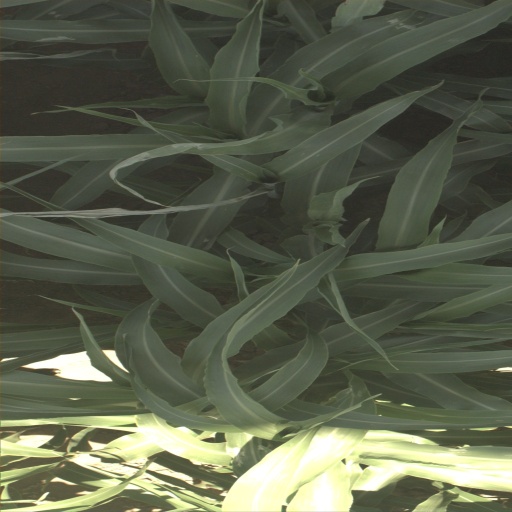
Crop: sorghum